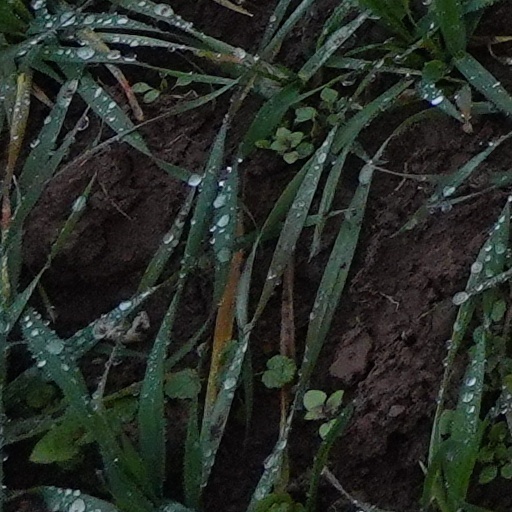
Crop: wheat